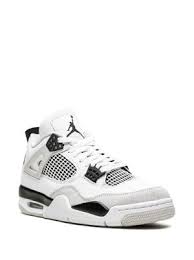
Label: Sneaker